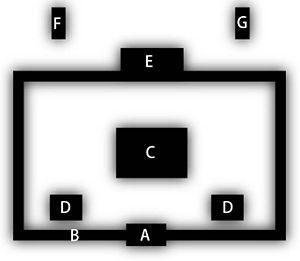
Un kairō, aussi appelé bu, sōrō ou horō, est un cloître entourant la zone la plus sacrée d'un temple bouddhiste, voire d'un sanctuaire shinto.